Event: Nepal Earthquake
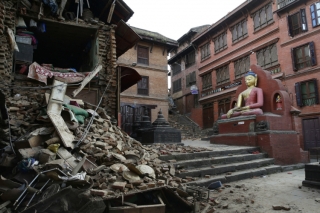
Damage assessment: damage